List of songs recorded by Muse

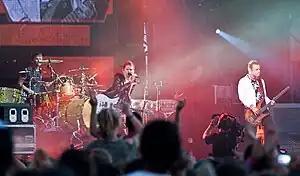
Muse, left to right: Dominic Howard, Matt Bellamy, touring member Morgan Nicholls (back) and Chris Wolstenholme.

Muse are an English rock band from Teignmouth, Devon. Originally formed in 1994, the band features vocalist, guitarist and keyboardist Matt Bellamy, bassist and backing vocalist Chris Wolstenholme, and drummer Dominic Howard. The band released their debut full-length studio album "Showbiz" in 1999, songwriting for which was credited entirely to Bellamy. "Origin of Symmetry" followed in 2001, which once again credited Bellamy for songwriting, but also featured the band's first cover version recording in the form of "Feeling Good".